Guilin

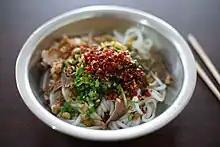
Guilin rice noodles

Guilin cuisine is a mixture of Cantonese cuisine and Zhuang cuisine. It is known for its snacks and the use of spices, especially chili. Guilin chili sauce, used widely in cooking by locals, is made of fresh chili, garlic, and fermented soybeans, and is considered one of the city's Three Treasures. The other two of the Three Treasures are Guilin Sanhua Jiu, a variety of "rice baijiu", or liquor distilled from rice; and Guilin pickled tofu.